Action Française

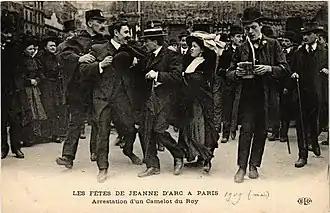
Arrest of a Camelot du Roi on the feast day of Joan of Arc on the fore-court of Notre-Dame. Postcard, 1909.

The ideology of "Action Française" was dominated by the precepts of Charles Maurras, following his adherence and his conversion of the movement's founders to monarchism. The movement supported a restoration of the House of Bourbon-Orléans and, after the 1905 law on the separation of Church and State, the restoration of Roman Catholicism as the state religion, all as rallying points in distinction to the Third Republic of France which was considered corrupt and atheistic by many of its opponents.